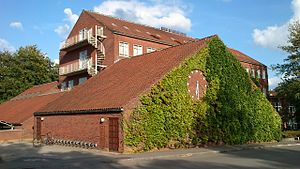
Århus Kommunehospital
Århus Kommunehospital.
Uret ved Århus Kommunehospital.
Århus Kommunehospital blev taget i brug 7. november 1893 og var et selvstændigt hospital indtil 1. januar 2004, hvor hospitalet blev en del af Aarhus Universitetshospital, Århus Sygehus. Det ligger på Nørrebrogade i Aarhus, nær ved Aarhus Universitet i bydelen Trøjborg.